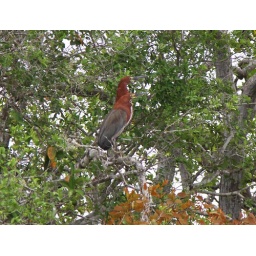
tiger herons in tree